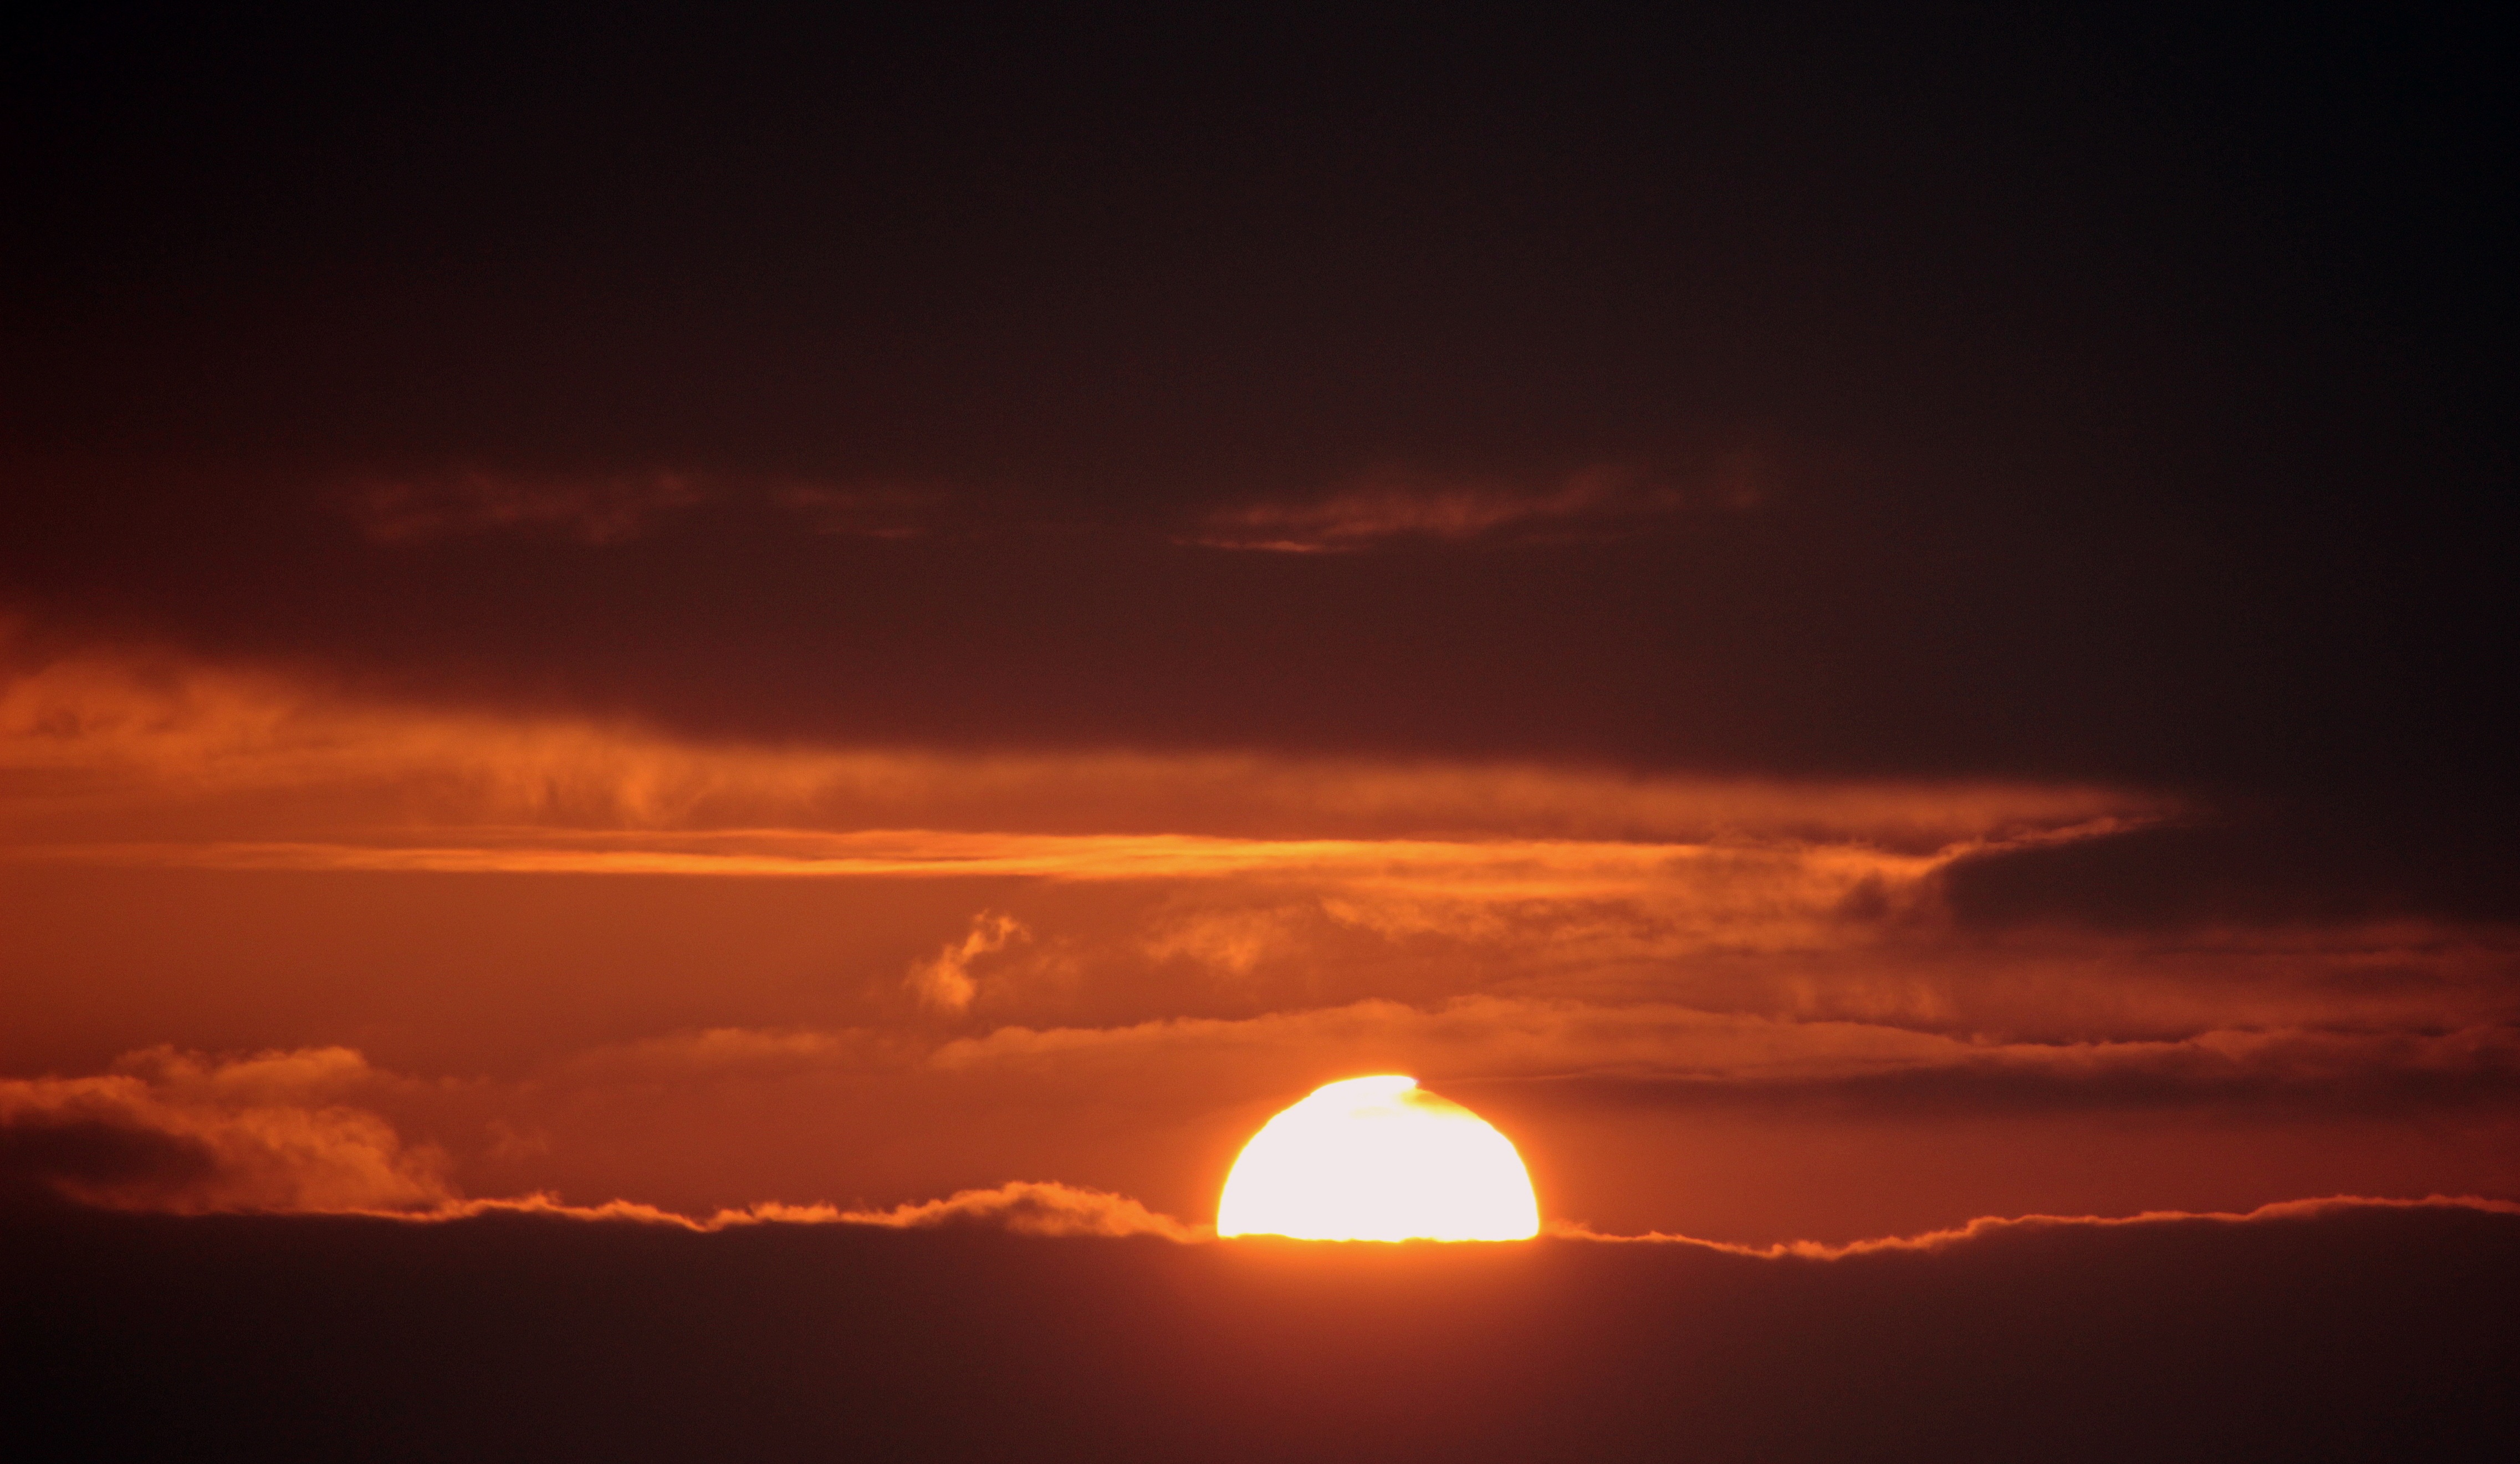
horizon, cloud, sky, sun, sunrise, sunset, sunlight, morning, dawn, atmosphere, dusk, evening, romance, clouds, abendstimmung, afterglow, evening sky, red sky at morning